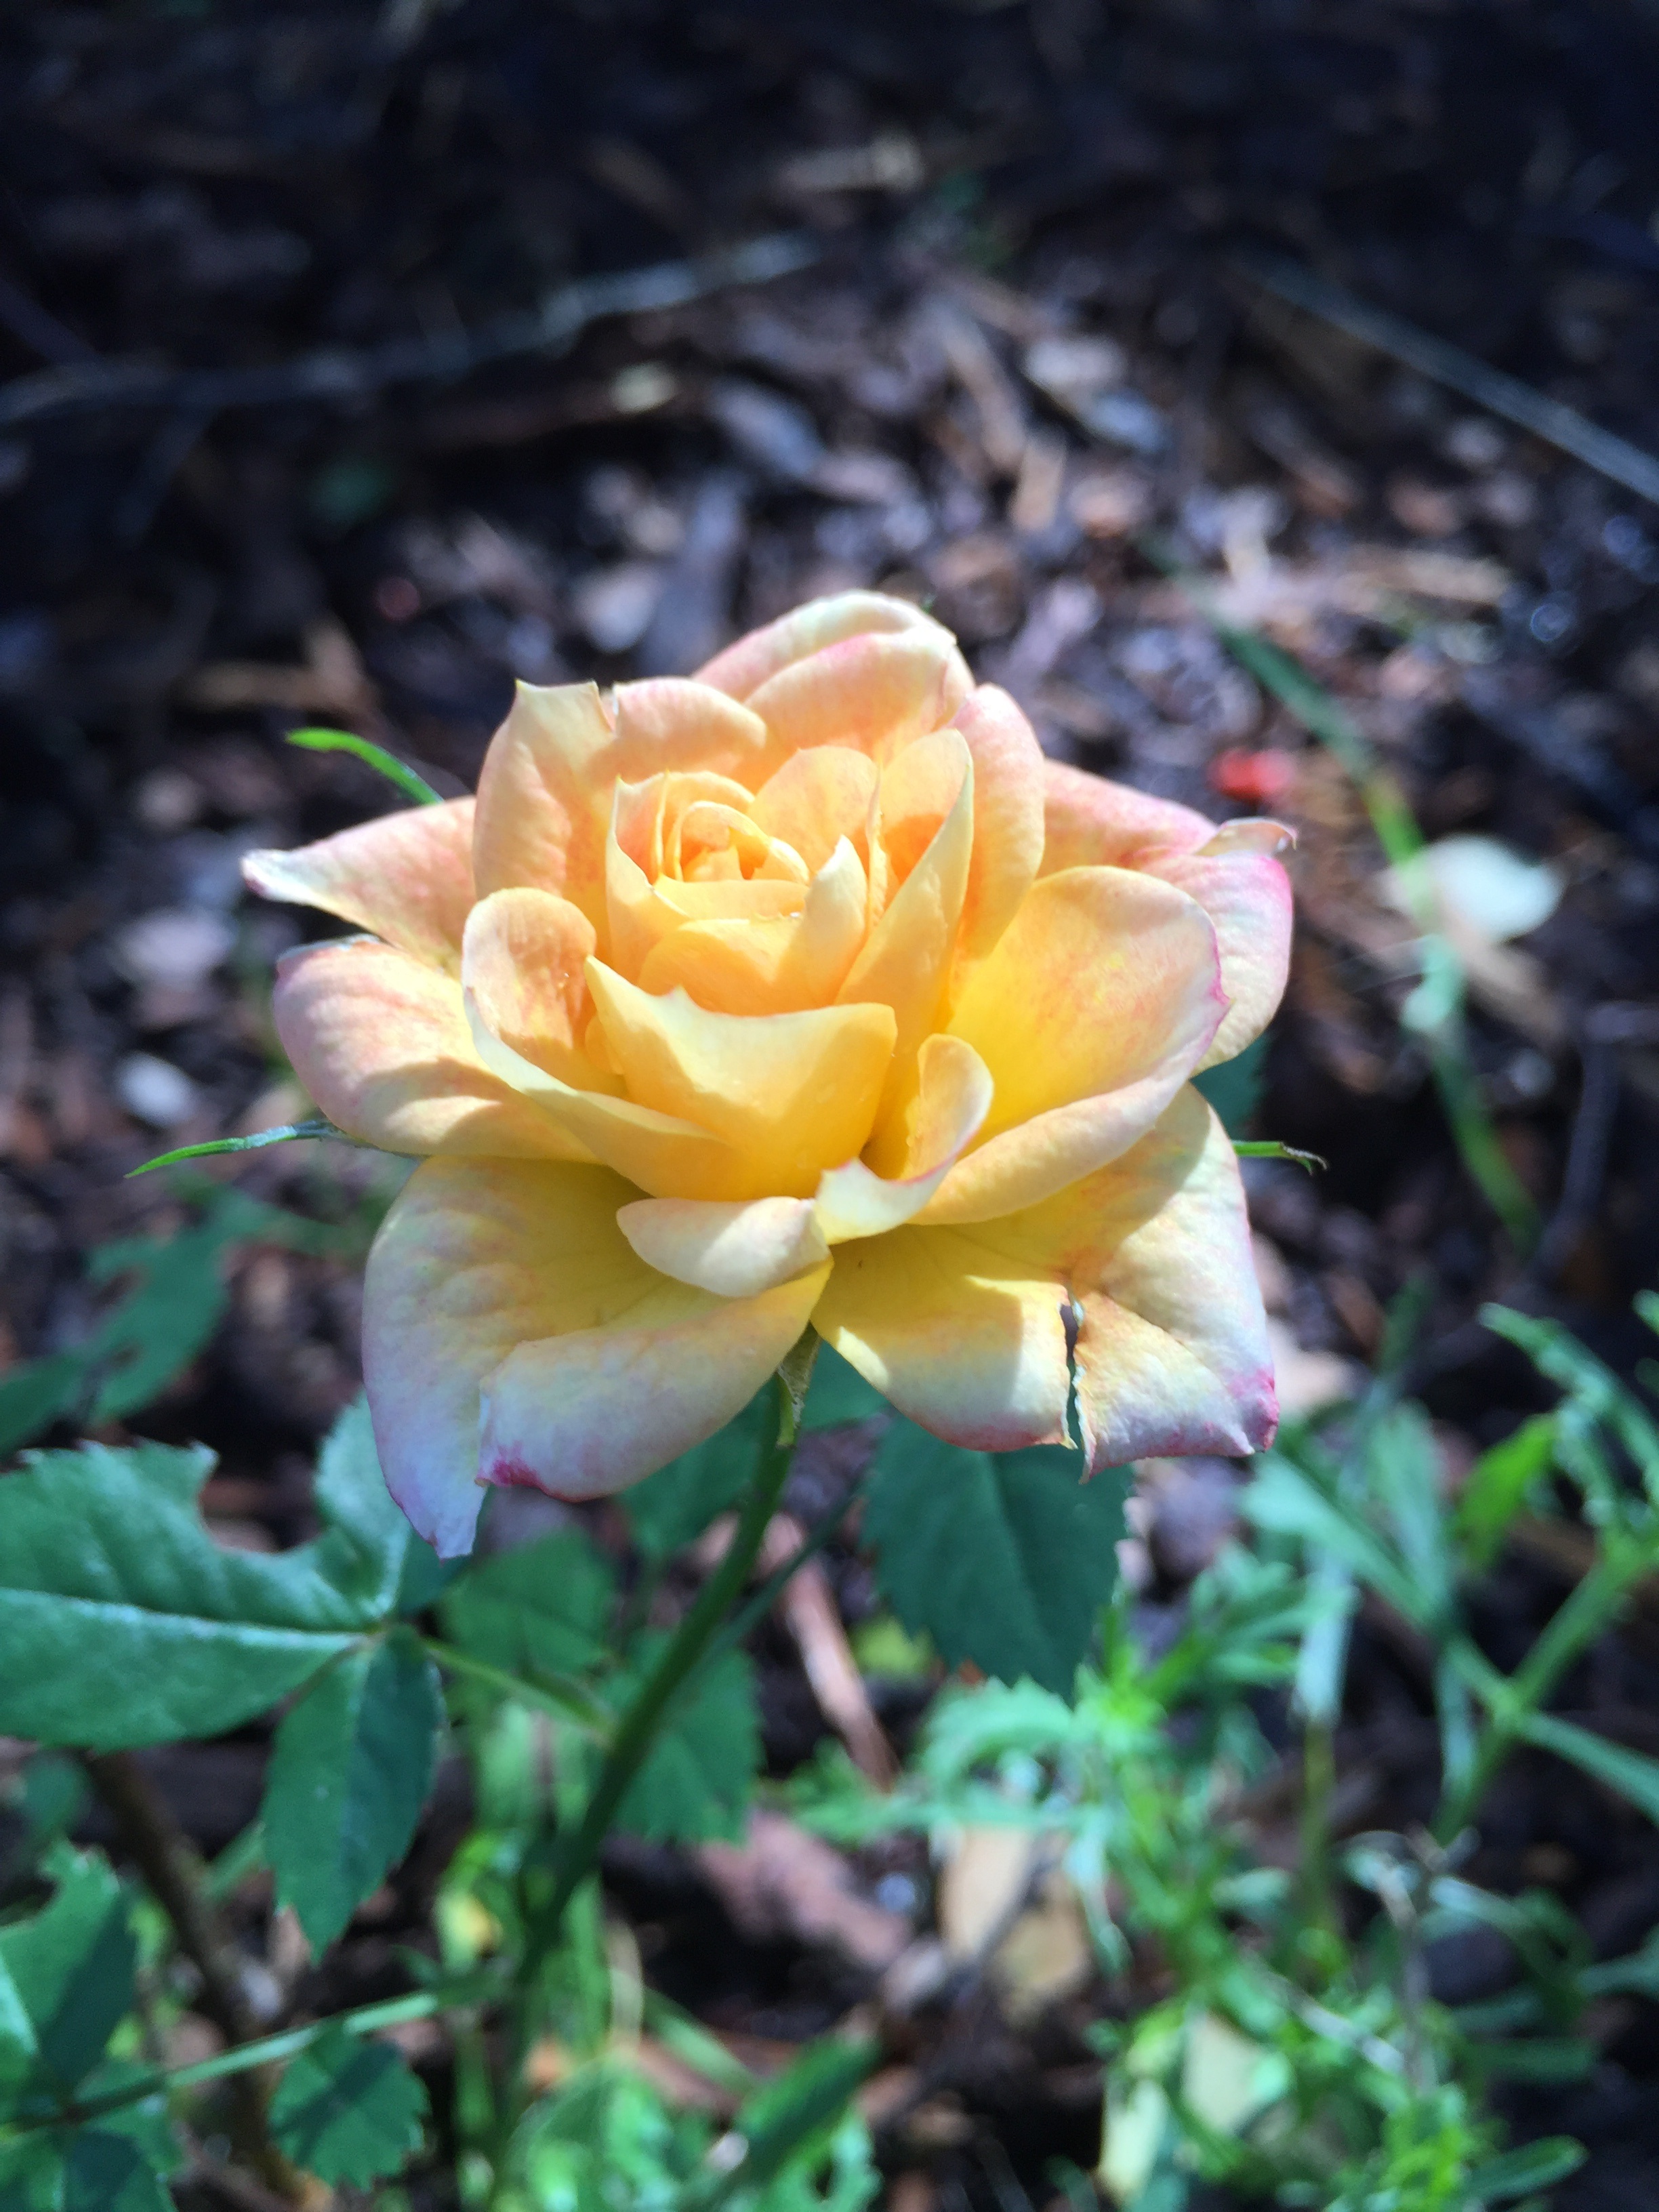
plant, flower, petal, rose, botany, yellow, garden, flora, floribunda, yellow rose, flowering plant, garden roses, rose family, land plant, rose order